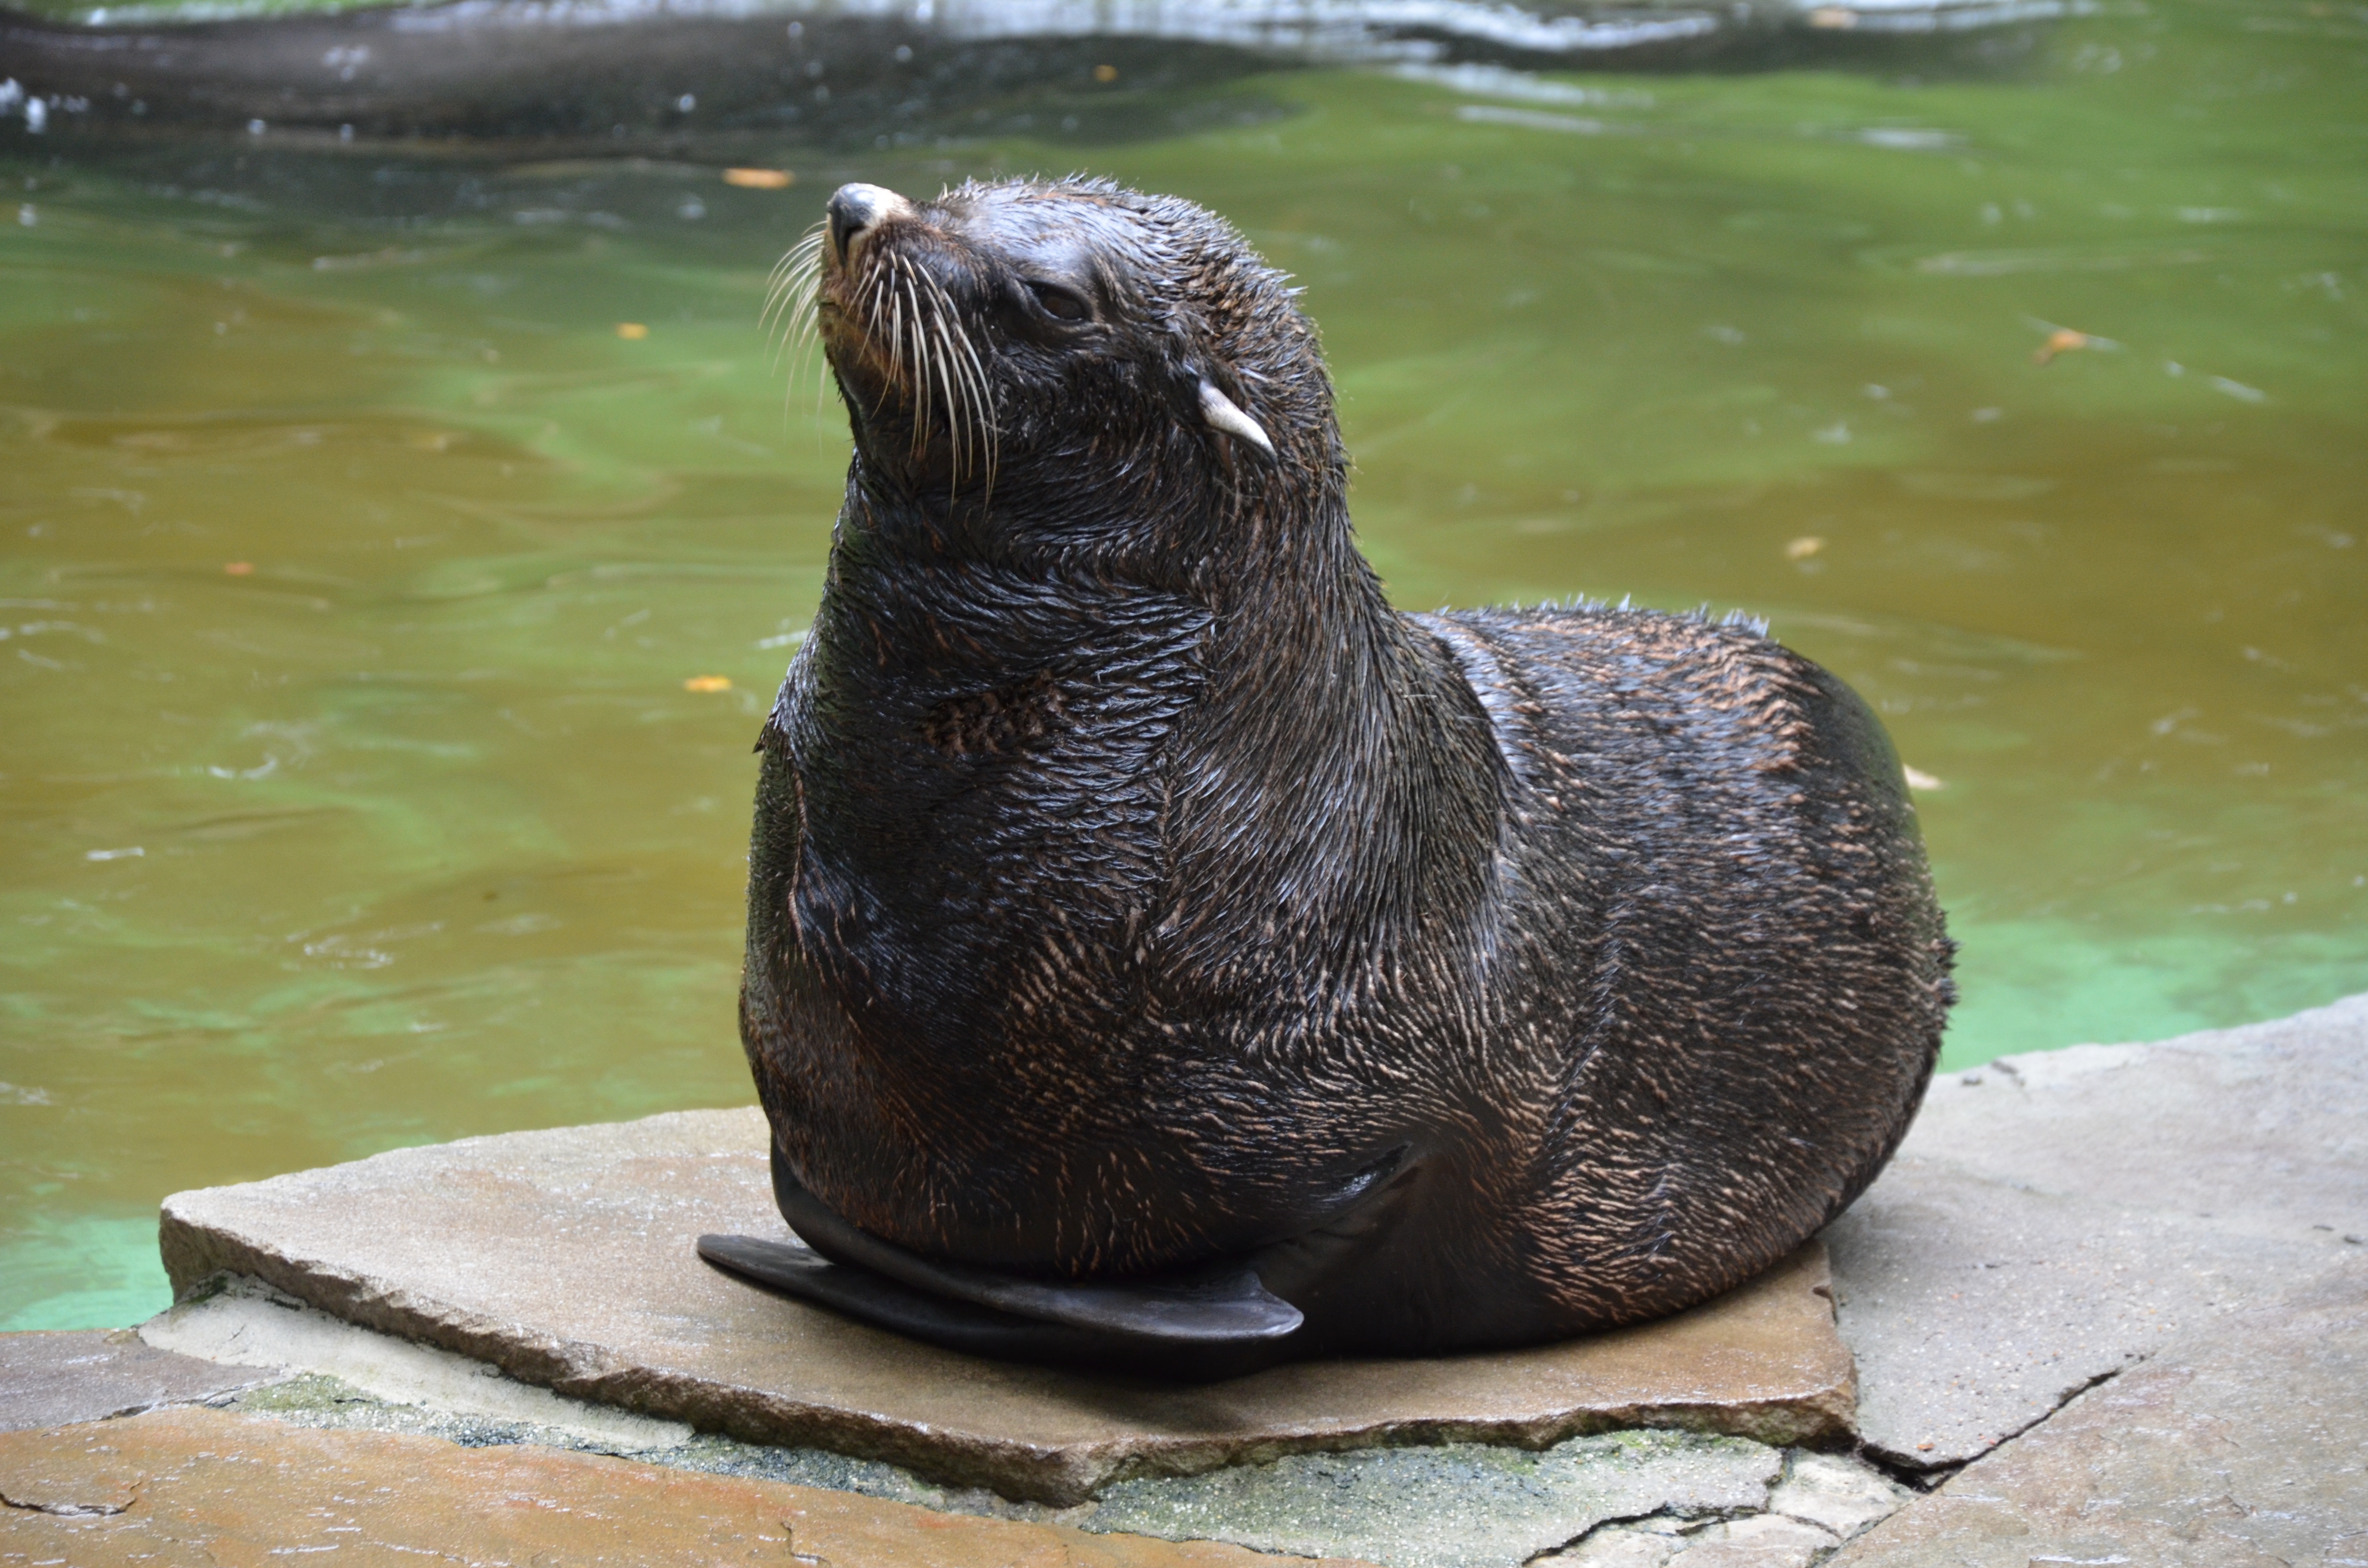
nature, sweet, wildlife, zoo, mammal, seal, fauna, seals, vertebrate, otter, animal world, meeresbewohner, harbor seal, robbe, lazing around, marine mammals, marine mammal, seal baby